Grenoble's Saint-Bartholomew

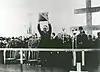
Mayor Frédéric Lafleur in Pasteur Square.

On the morning of September 9, 1943, the German occupation led to the installation of the 157th reserve division of the "Wehrmacht", commanded by General Karl Pflaum. Under his command, the 15,000 troops moved into the Alpine departments, driving out the Italian soldiers. Installed at the Wehrmacht headquarters on Place Pasteur in the (Student's House), his first priority was to house repressive bodies such as the secret state police, the Geheim Staatspolizei, better known as the Gestapo. Then, on September 29, 1943, the SD ("Sicherheitsdiens"t), the security service responsible for espionage in Lyon, seconded its intervention commando ("Einsatzkommando") to Grenoble, under the command of SS Paul Heimann. For this purpose, a large nine-storey building was requisitioned at 28, Av. Berriat. In this highly tense context, the first victim of the German occupiers soon fell: 32-year-old engineer André Abry was shot dead on October 6 in the street of Palanka, as he had just placed his briefcase on the sidewalk in order to open his garage door.